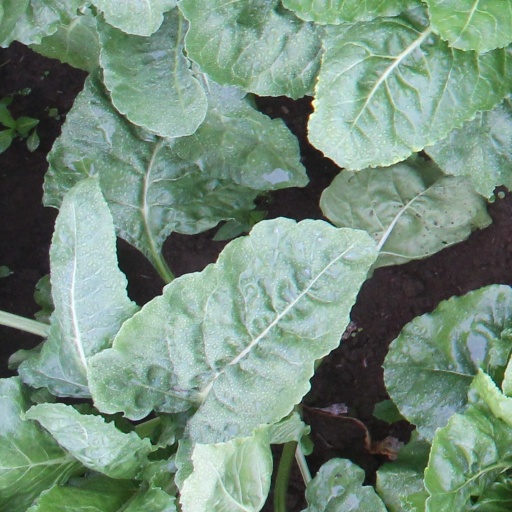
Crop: sugar beet